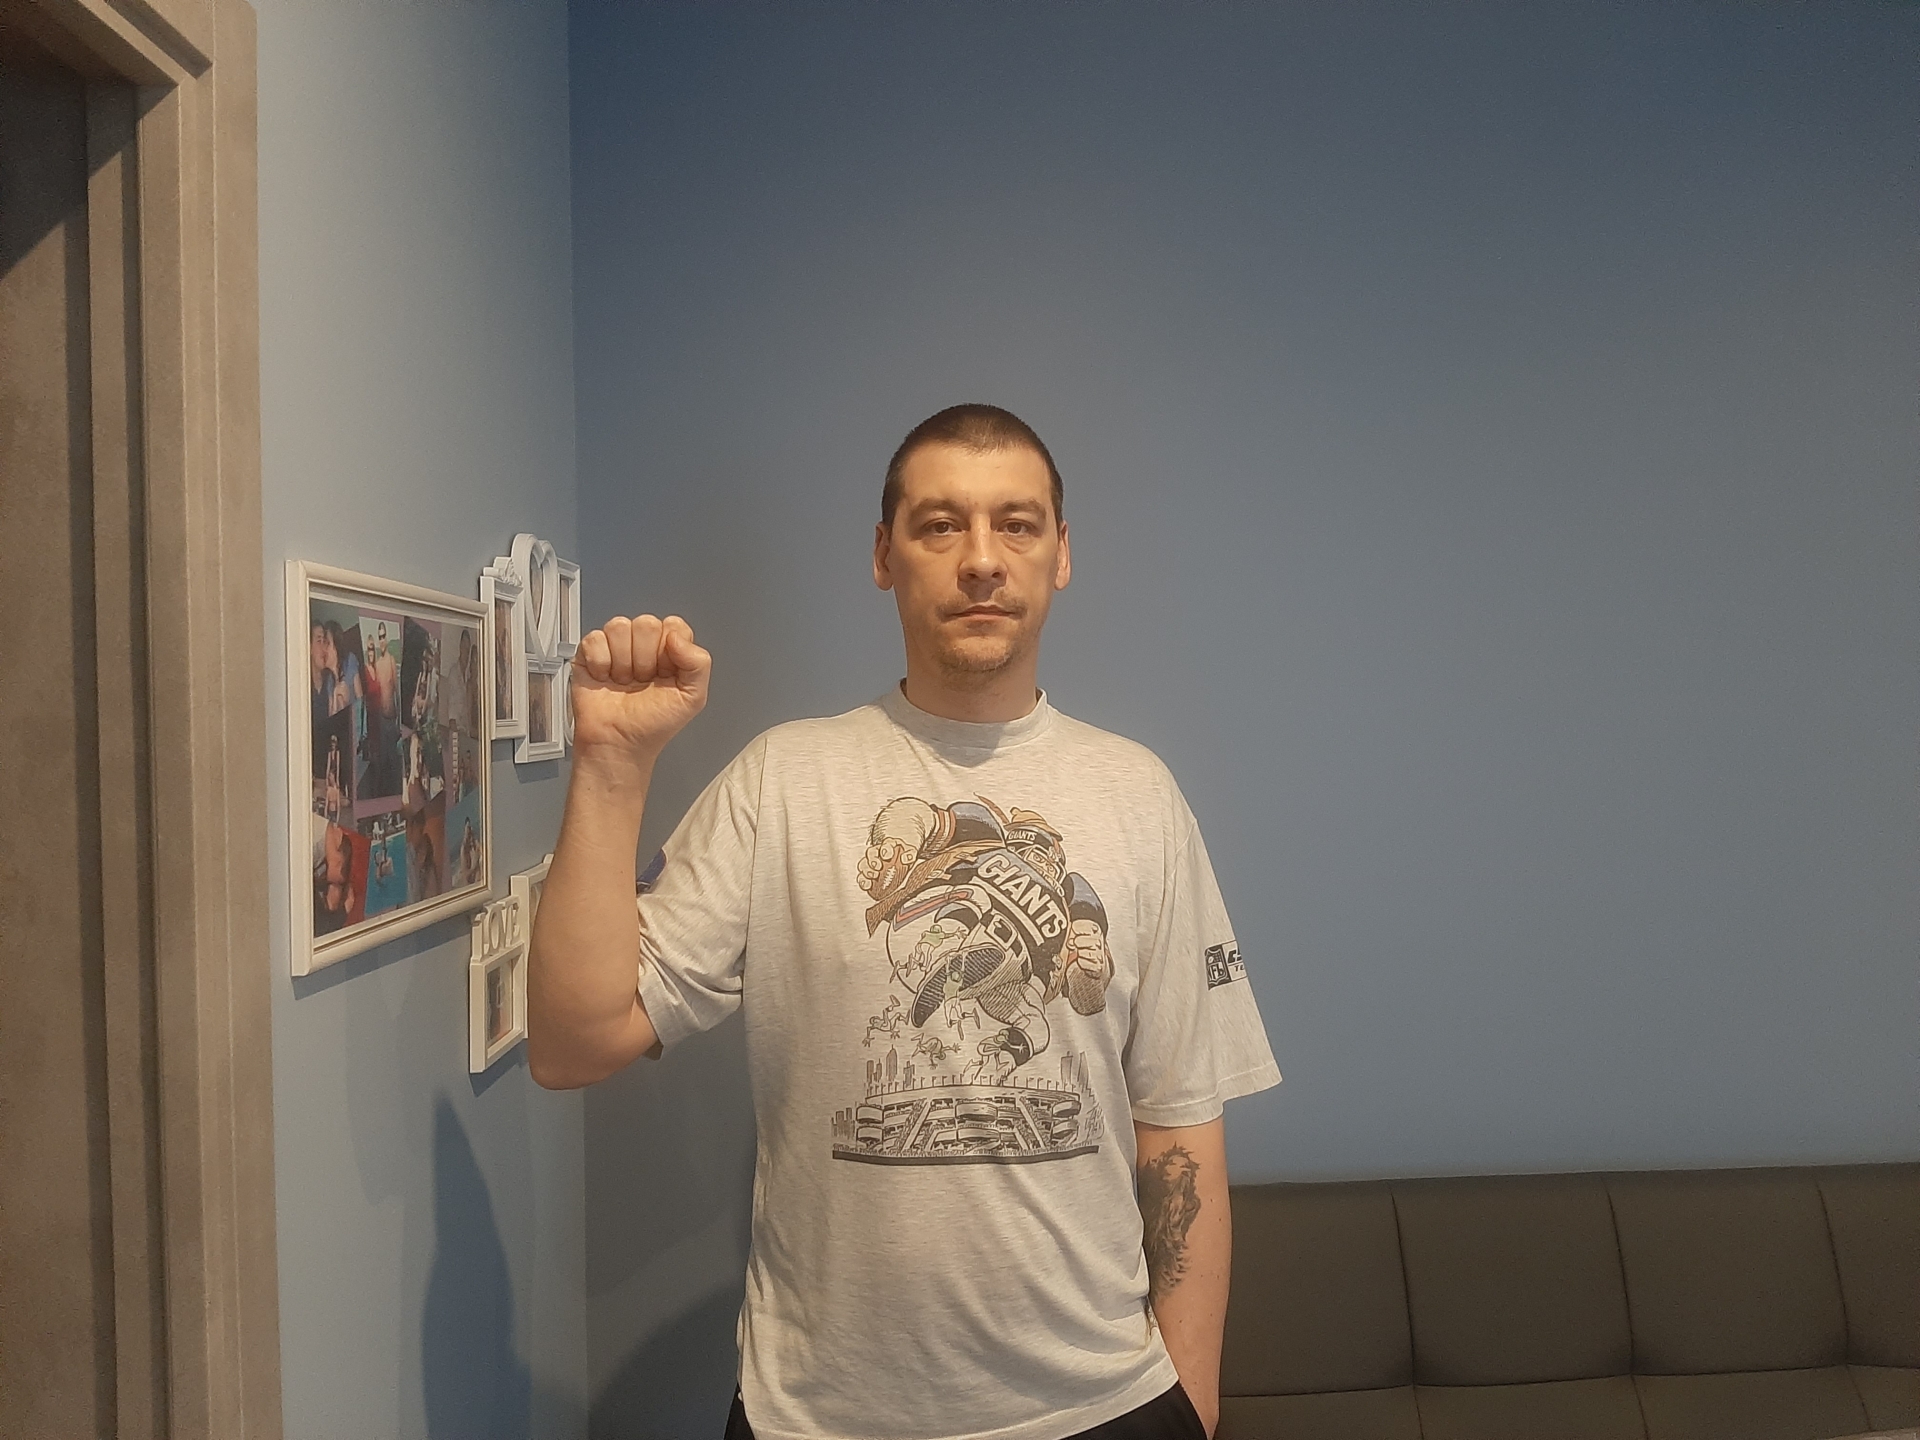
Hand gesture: fist